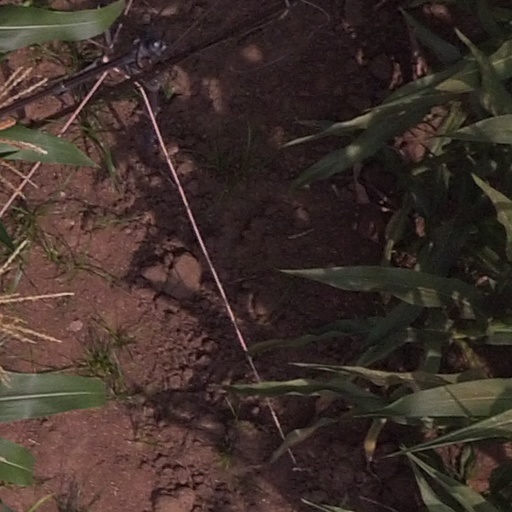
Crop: maize; corn